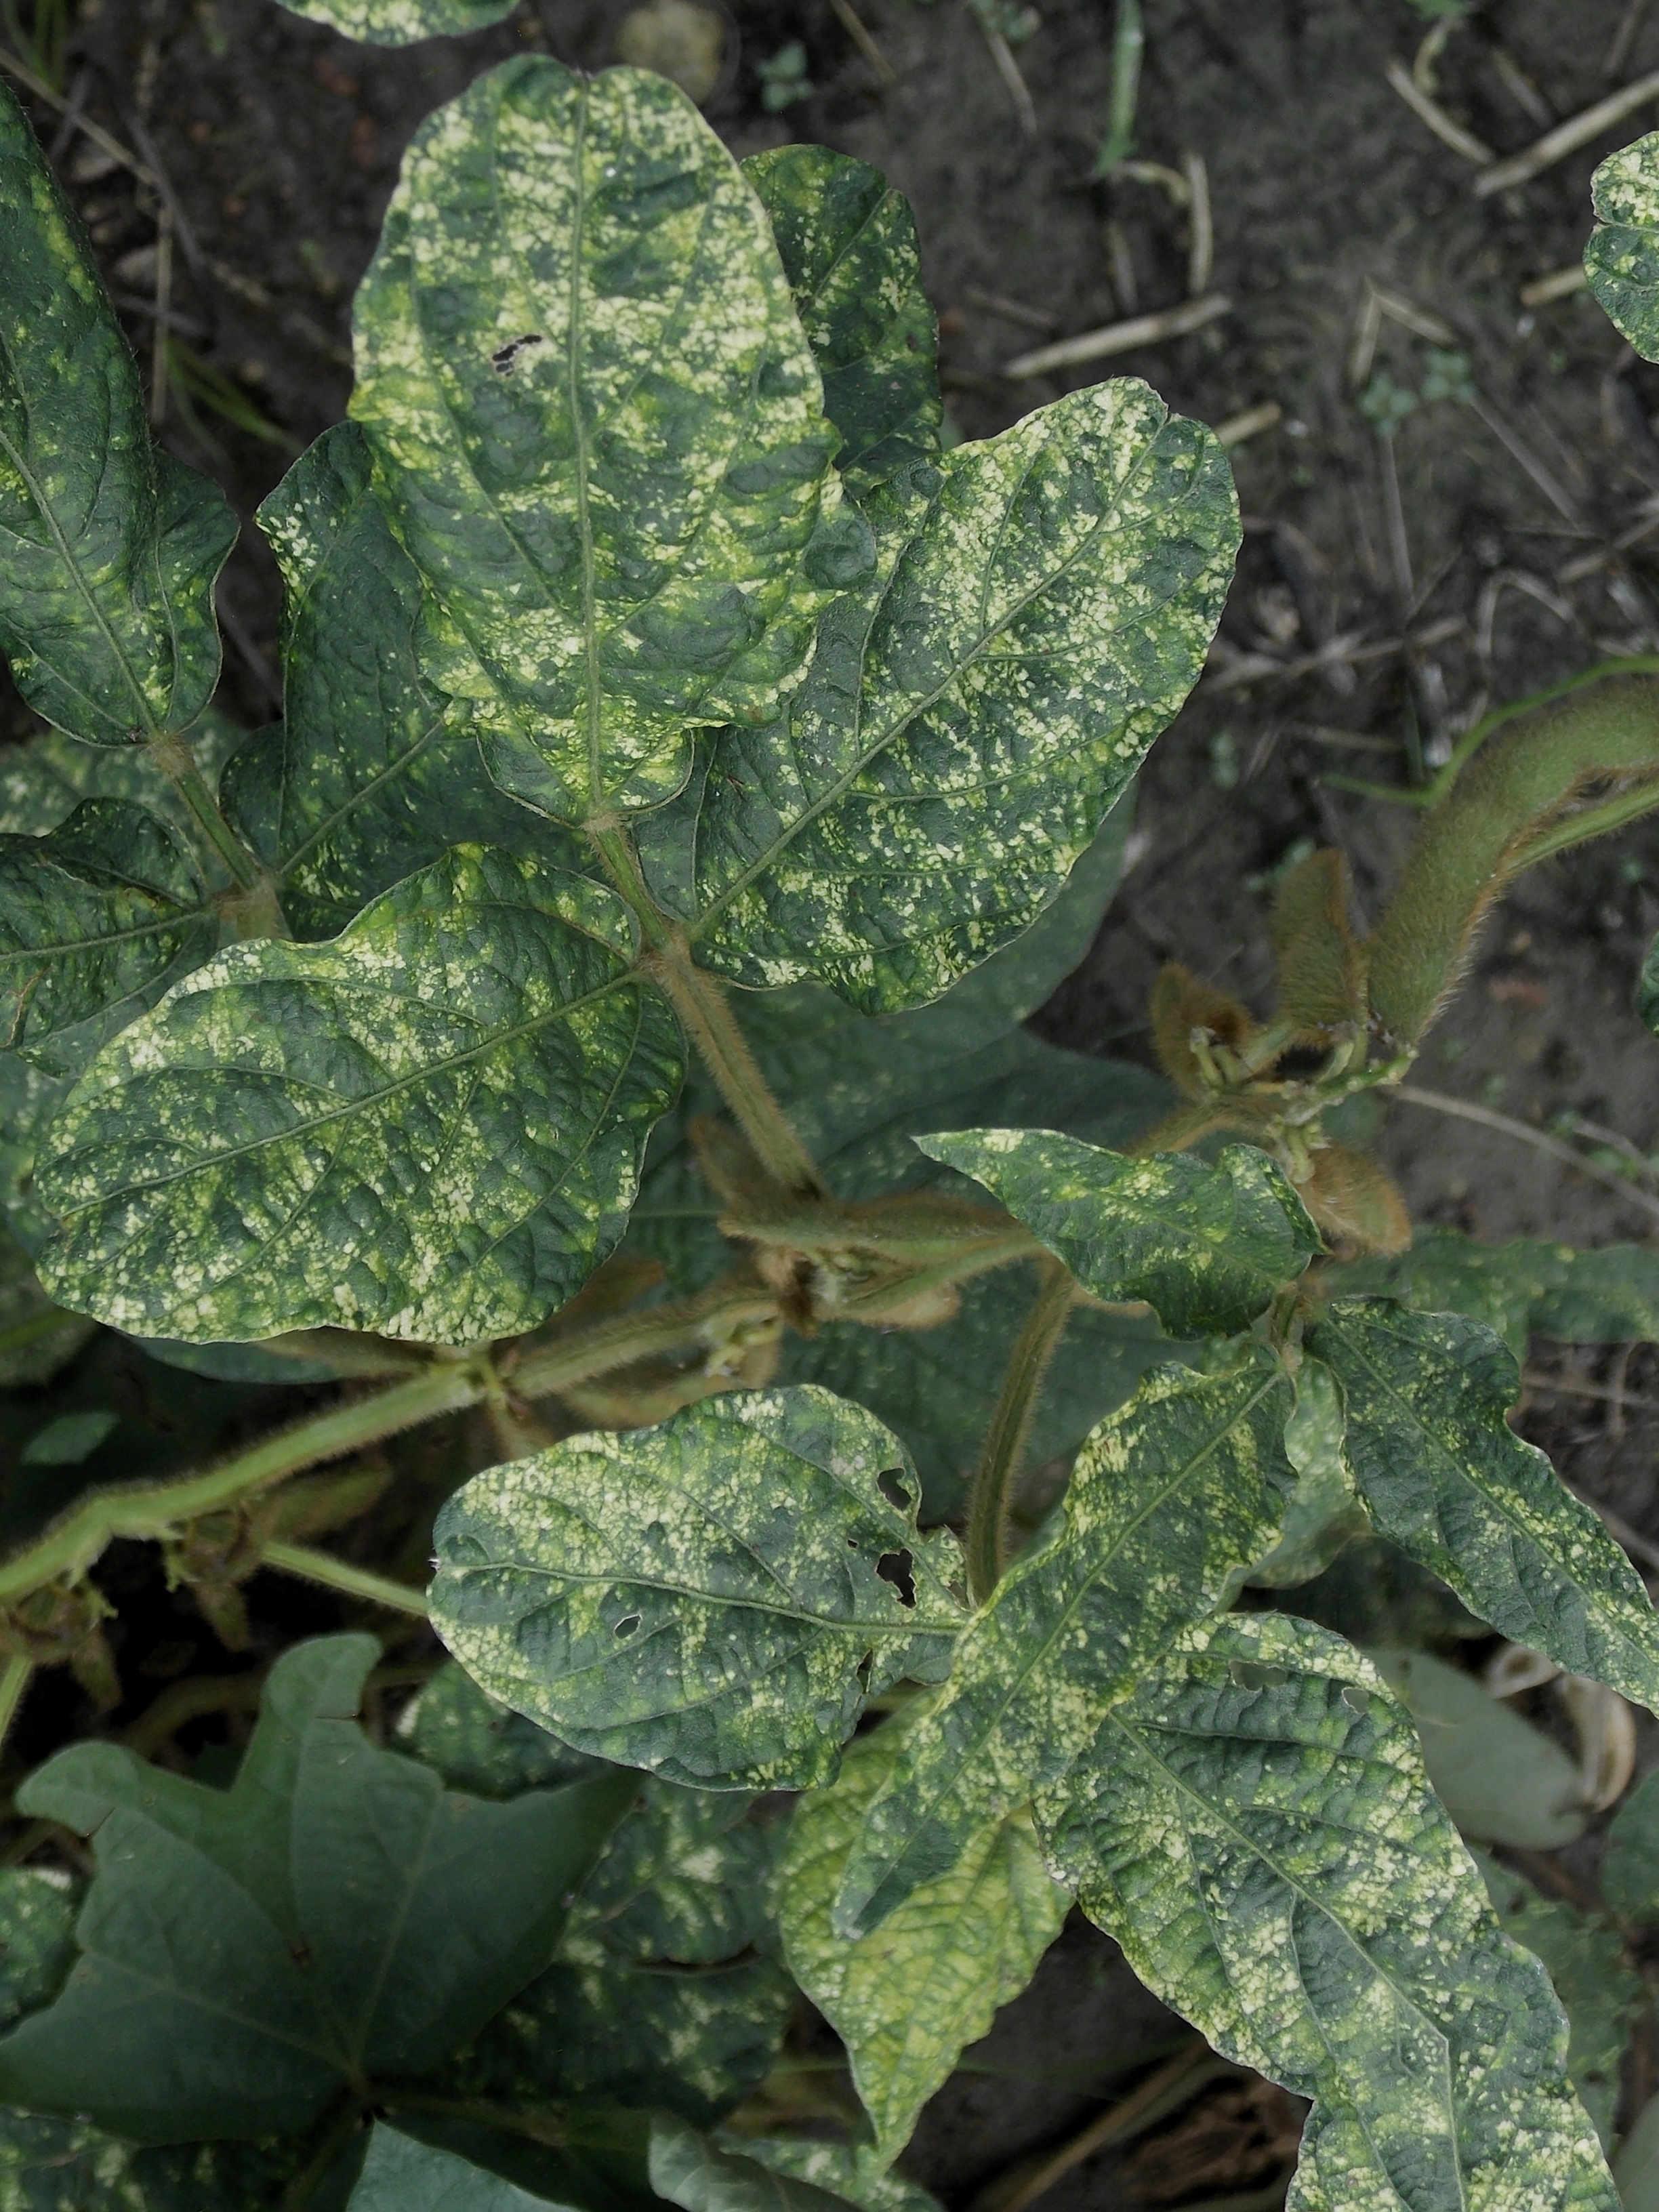
Label: Disease